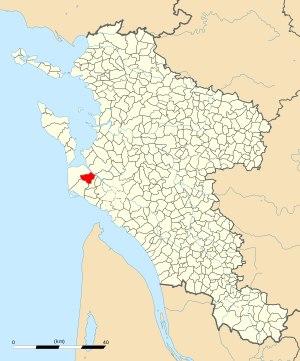
Arvert est une commune du Sud-Ouest de la France, située dans le département de la Charente-Maritime. Ses habitants sont appelés les Alvertons et les Alvertonnes.